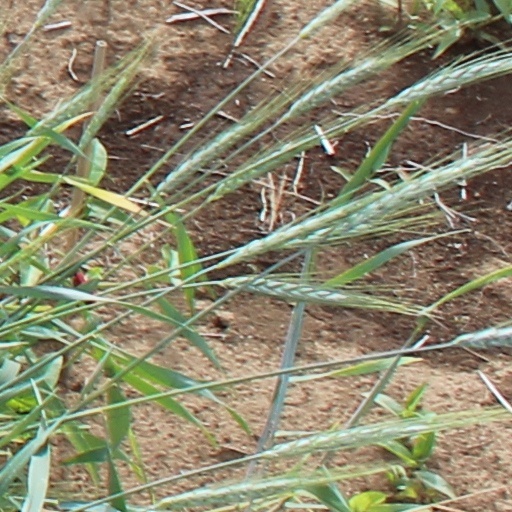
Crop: wheat